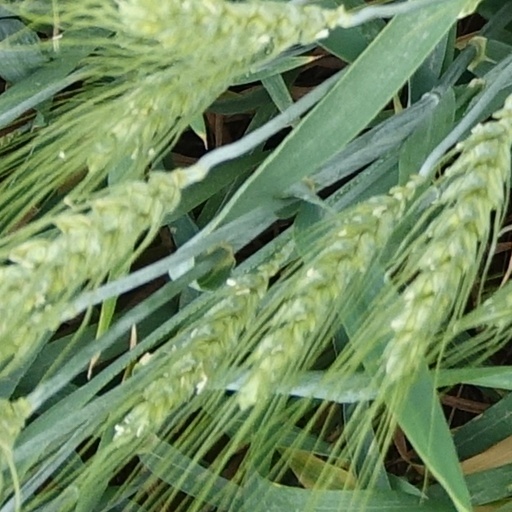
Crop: wheat